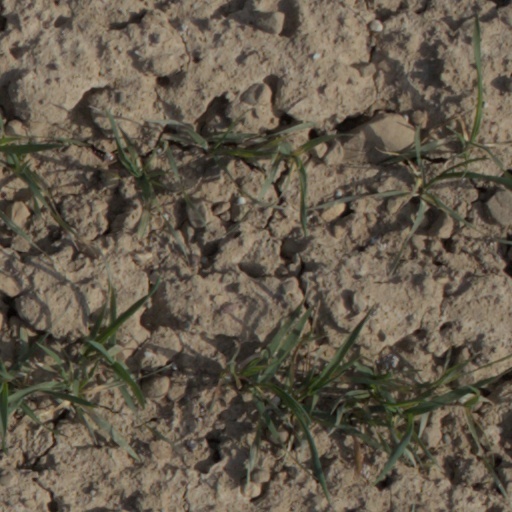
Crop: wheat